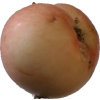
Label: Apple 10